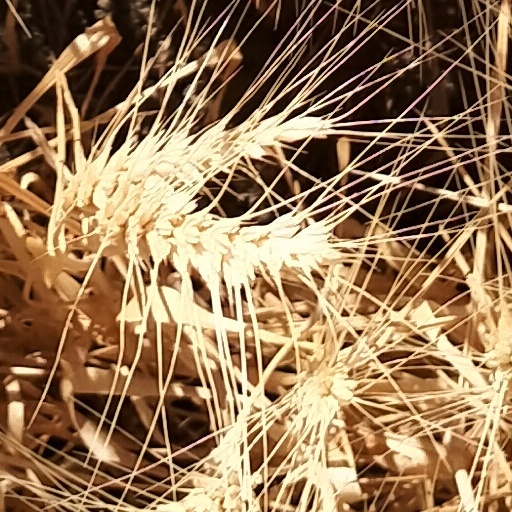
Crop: wheat